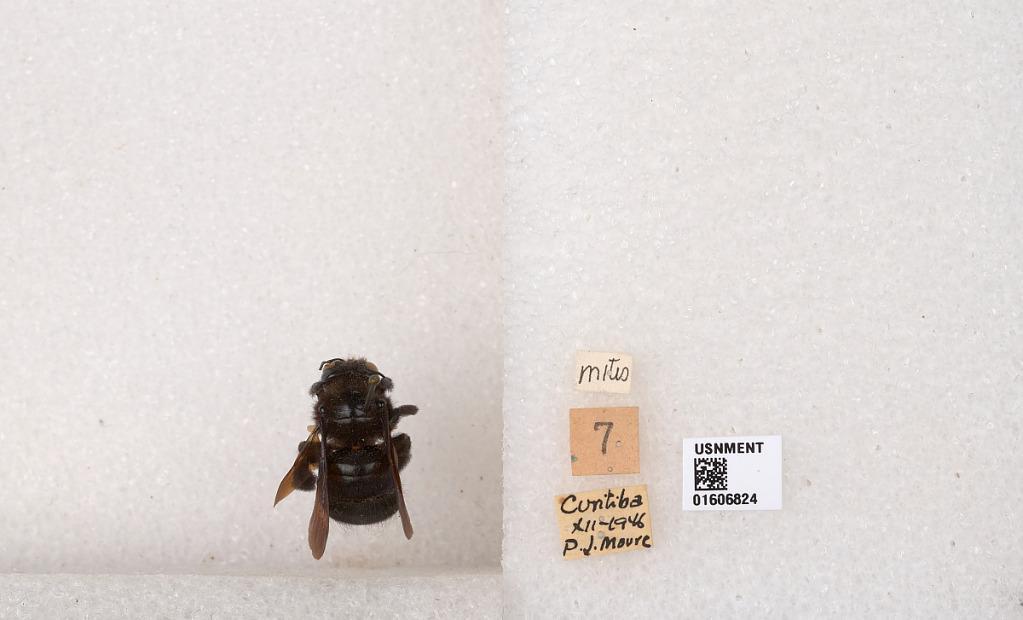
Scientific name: Xylocopa (Dasyxylocopa) bimaculata Friese
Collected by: Moure
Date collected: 1946-12-1
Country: Brazil
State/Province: Parana
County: Curitiba
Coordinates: -25.4715, -49.3647